Friction welding

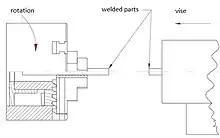
Rotary friction welding

Rotary friction welding (RFW) is one of the main methods of friction welding. One welded element is rotated relative to the other and pressed down. The heating of the material is caused by friction work and creates a non-separable weld.